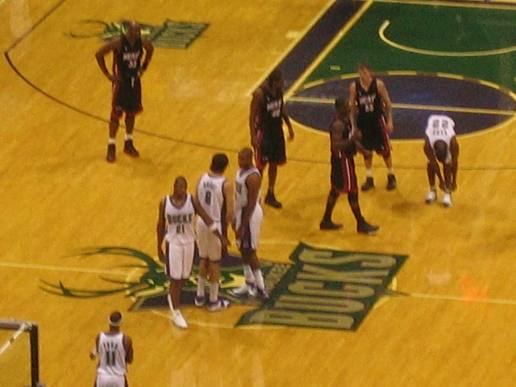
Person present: Yes